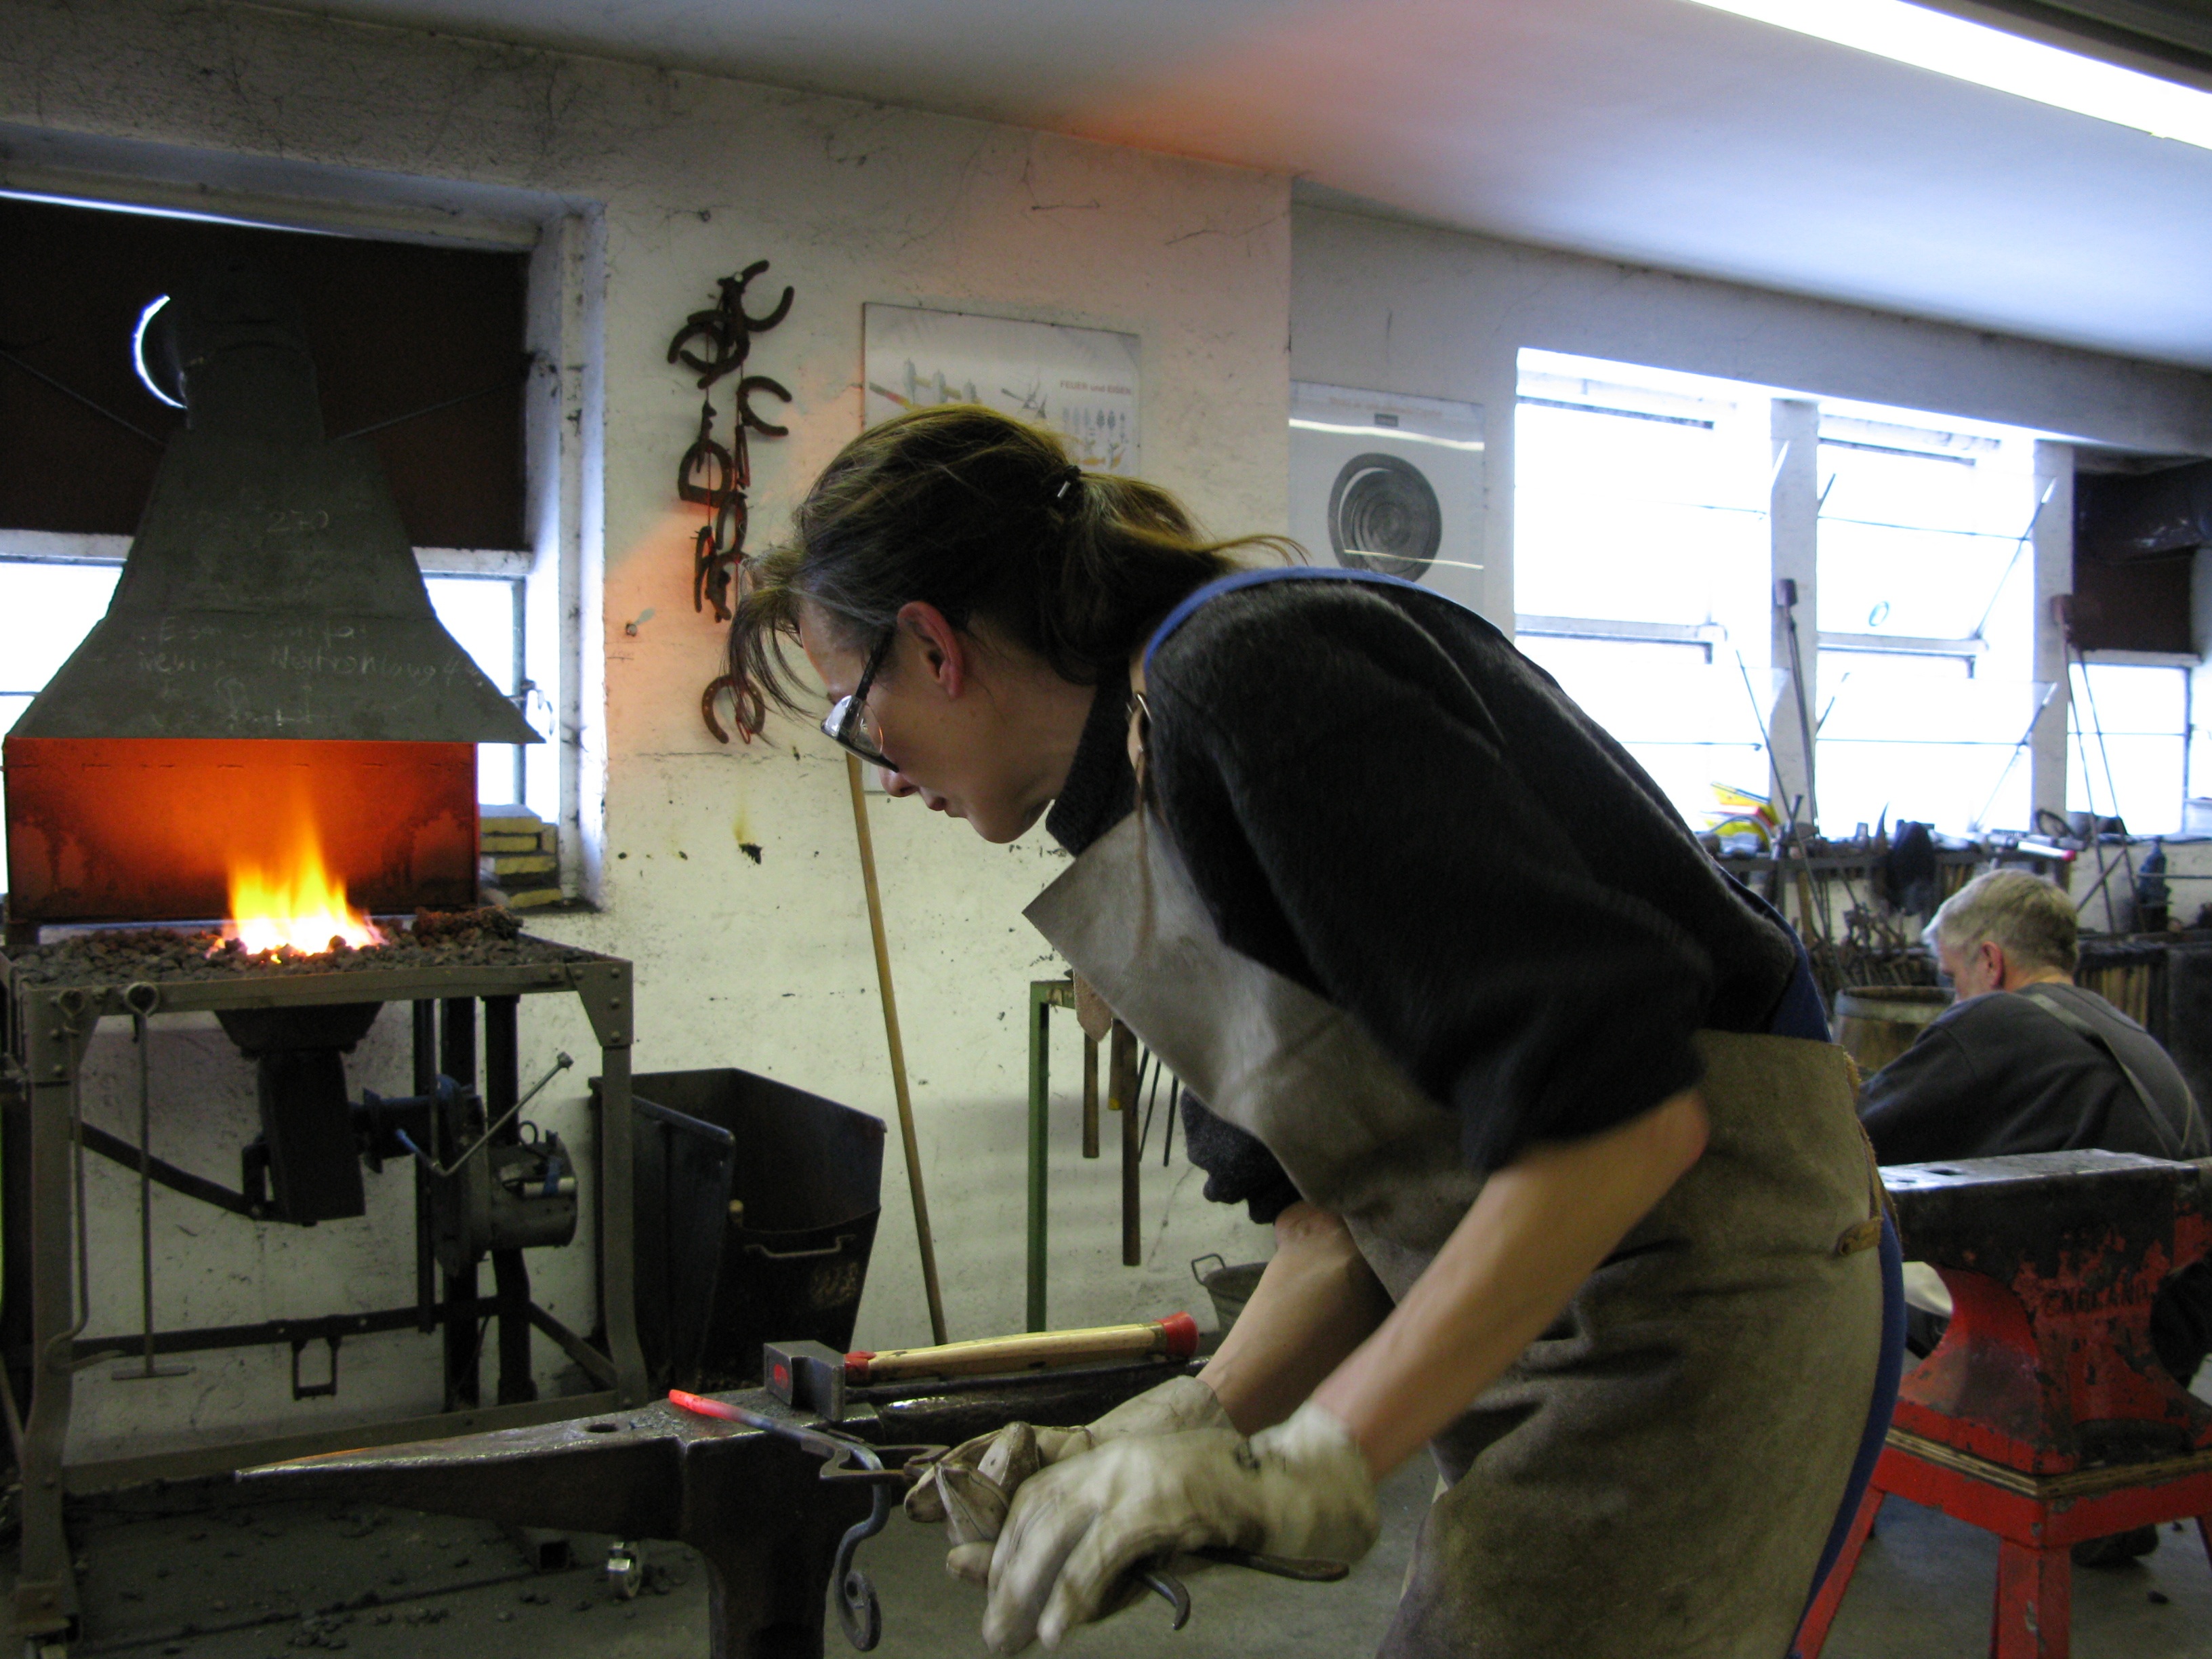
person, professional, profession, forge, hobby, shooting range, forging class